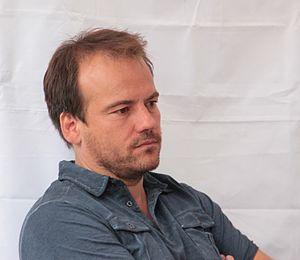
Le comédien Stéphane Henon lors du tournage de l'émission télévisée ""Village départ""."
Plus belle la vie est un feuilleton télévisé français créé d'après une idée originale d'Hubert Besson et des personnages imaginés par Georges Desmouceaux, Bénédicte Achard, Magaly Richard-Serrano et Olivier Szulzynger. Diffusé du lundi au vendredi sur France 3 depuis le 30 août 2004, il met en scène le quotidien des habitants d'un quartier imaginaire de Marseille, le Mistral.